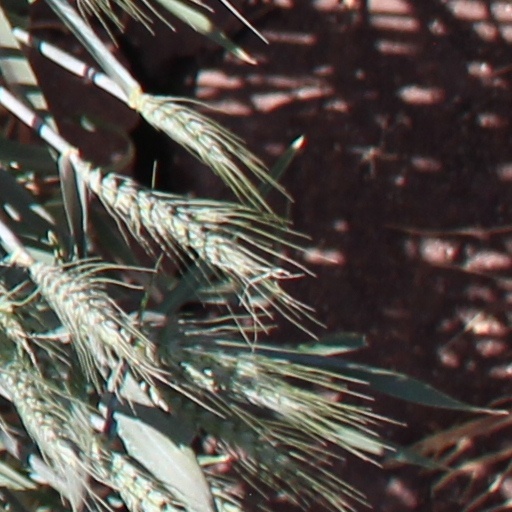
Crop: wheat